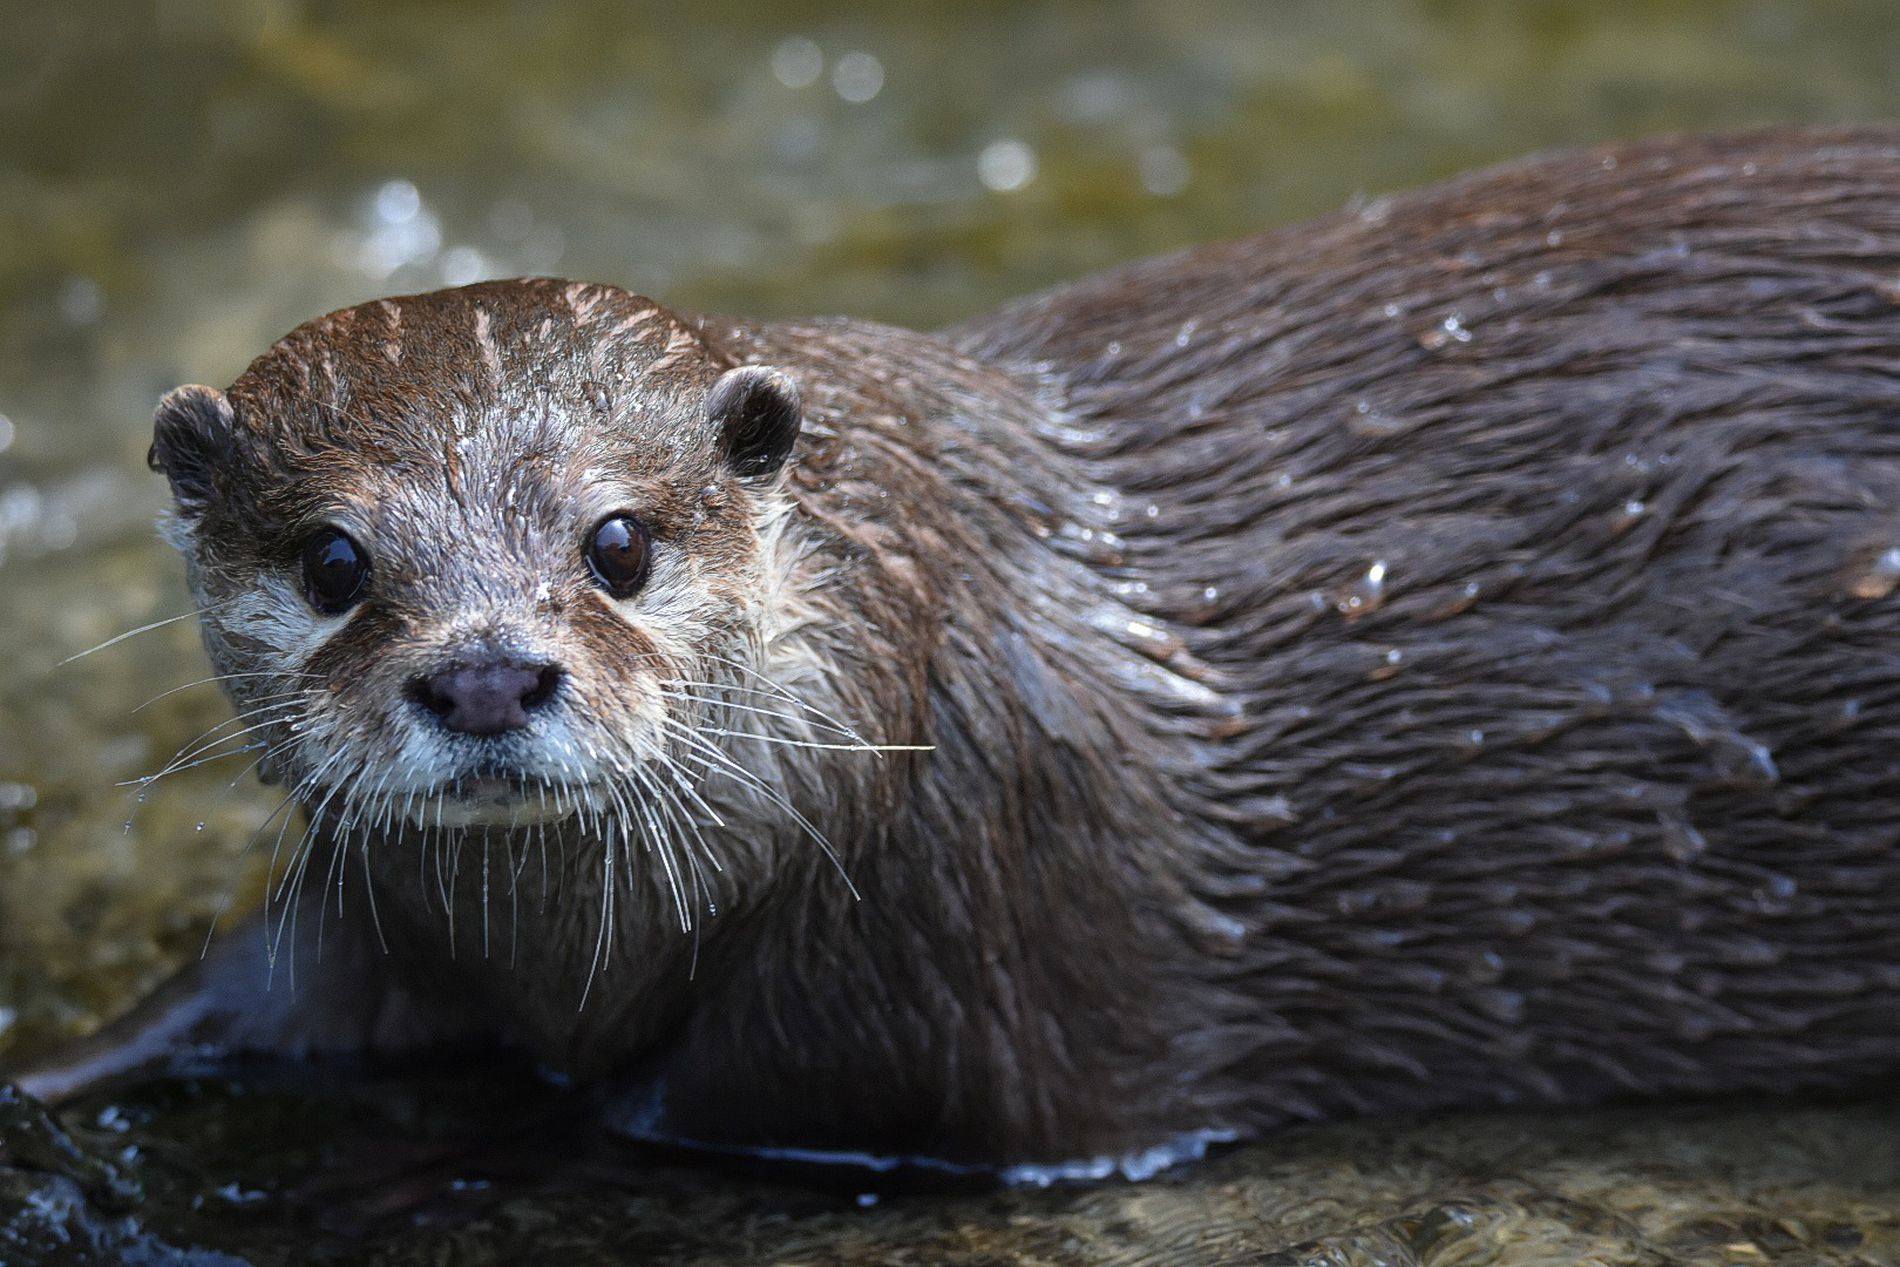
Otter in the Water
This photograph is of an otter in the water. The otter has wet, brown fur. It has dark eyes and a small black nose. The background is blurred water.
A close up shot shows an image of an otter. The soft and natural lighting, likely from sunlight keeps the image warm and calm. The atmosphere of the image is calm and peaceful capturing a quiet moment in the otter’s daily life.
Labels: Animal, Mammal, Rat, Rodent, Wildlife, Otter, background, Lake
Camera: NIKON CORPORATION NIKON D7200
Aperture: F5.6
Exposure: 1/500 sec
ISO: 1000
Focal length: 320.0 mm